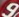
Number: 9